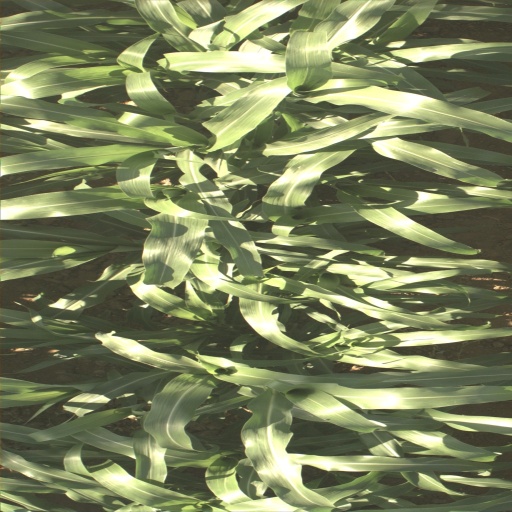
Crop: sorghum